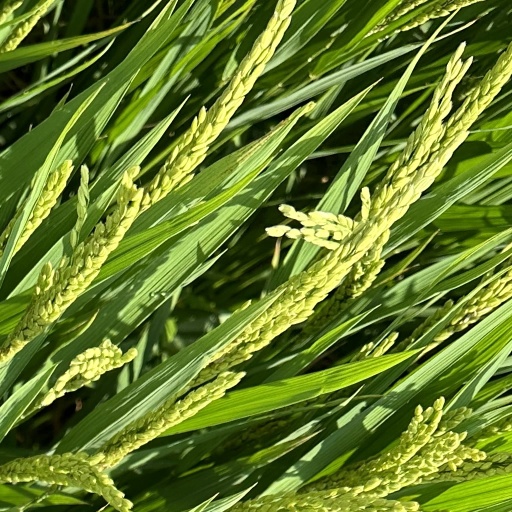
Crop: rice